Brandon Gilbeck

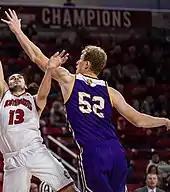
Gilbeck (right) with Western Illinois in 2019

Gilbeck played for Western Illinois for four years. As a sophomore, he set a single-season school record with 85 blocks and ranked fourth in the NCAA Division I with three blocks per game. In his junior season, Gilbeck was named Summit League Defensive Player of the Year and All-Summit League Honorable Mention. He became Western Illinois' all-time leader in blocks. Gilbeck averaged 10.8 points, 7.1 rebounds, and 2.6 blocks per game as a junior. On November 17, 2018, Gilbeck posted nine points and a career-high 19 rebounds in a 68–66 overtime loss to Eastern Illinois. On February 7, 2019, Gilbeck recorded 14 points, 16 rebounds and 10 blocks against Purdue Fort Wayne, the first triple-double in the Summit League since 2007. He averaged 3.42 blocks per game, which led NCAA Division I, repeated as Summit League Defensive Player of the Year and earned Second Team All-Summit League honors. Gilbeck also averaged 9.5 points and 8.5 rebounds per game as a senior.